Feilden baronets

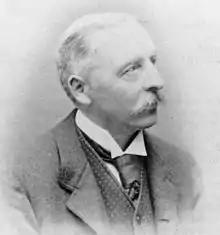
The Arctic explorer Henry Wemyss Feilden, second son of Sir William Henry Feilden, 2nd Baronet

Henry Wemyss Feilden, second son of the second Baronet, was an Arctic explorer.